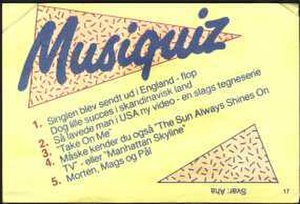
Jolly Cola / Historie
Jolly musikquiz fra 1980'erne.
Jolly Cola er en dansk coladrik, der stammer fra 1959. Den bliver i dag brygget af Bryggeriet Vestfyen, som også producerer Jolly Light, sportsvanden Jolly Time og appelsinsodavanden Jolly Orange. Jolly Cola havde helt op til midten af 1980´erne en markedsandel på omkring 40 % af det danske cola-marked. Mest kendt er Jolly Cola nok for sit slogan ’Sig Jolly til din cola!’. Dette slogan bliver i deres 50-års fødselsdagskampagne i 2009 fulgt op af sloganet ’Free your taste’.